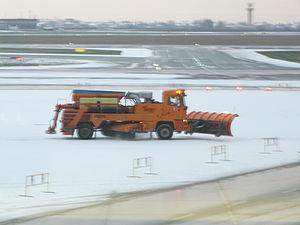
Un chasse-neige, ou une gratte et une charrue à neige au Canada, est un engin de service hivernal destiné au déneigement pour débarrasser la voirie de la neige et la rendre praticable aux autres véhicules sur la route comme sur le rail. Cet appareil est muni d'un ou de plusieurs versoirs à l'avant, utilisés pour pousser la neige sur le bas-côté.